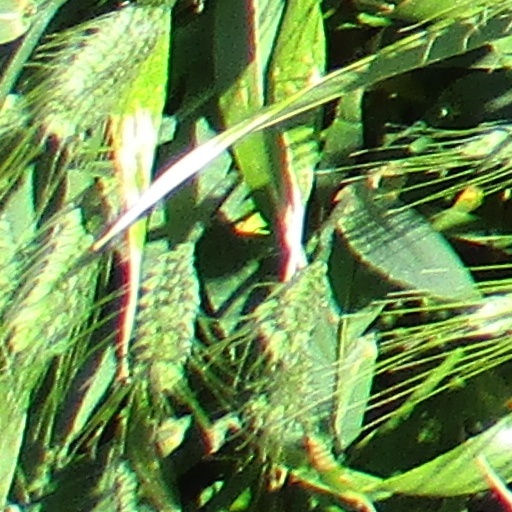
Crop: wheat